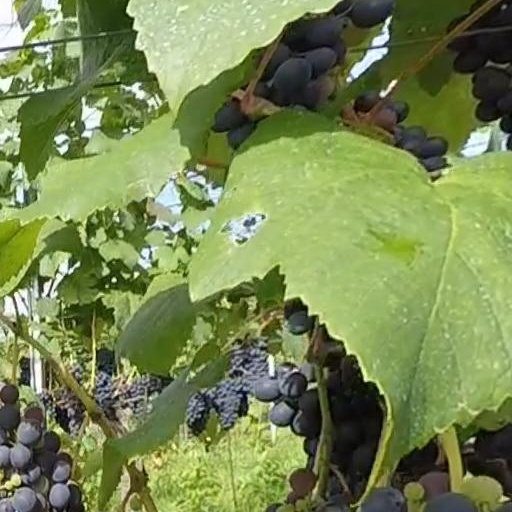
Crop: grape